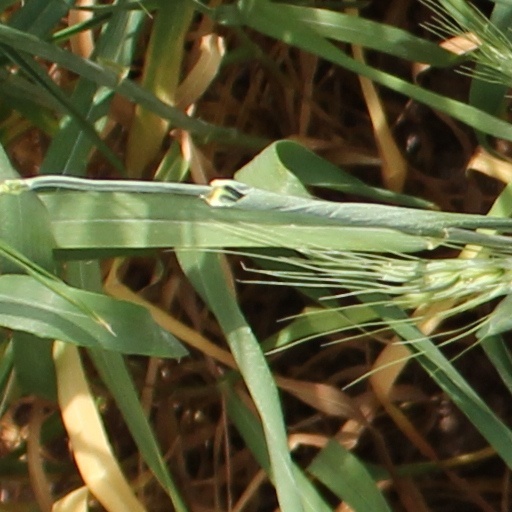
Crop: wheat